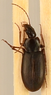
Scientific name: Calathus advena
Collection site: Rocky Mountains NEON (RMNP), plot RMNP_014